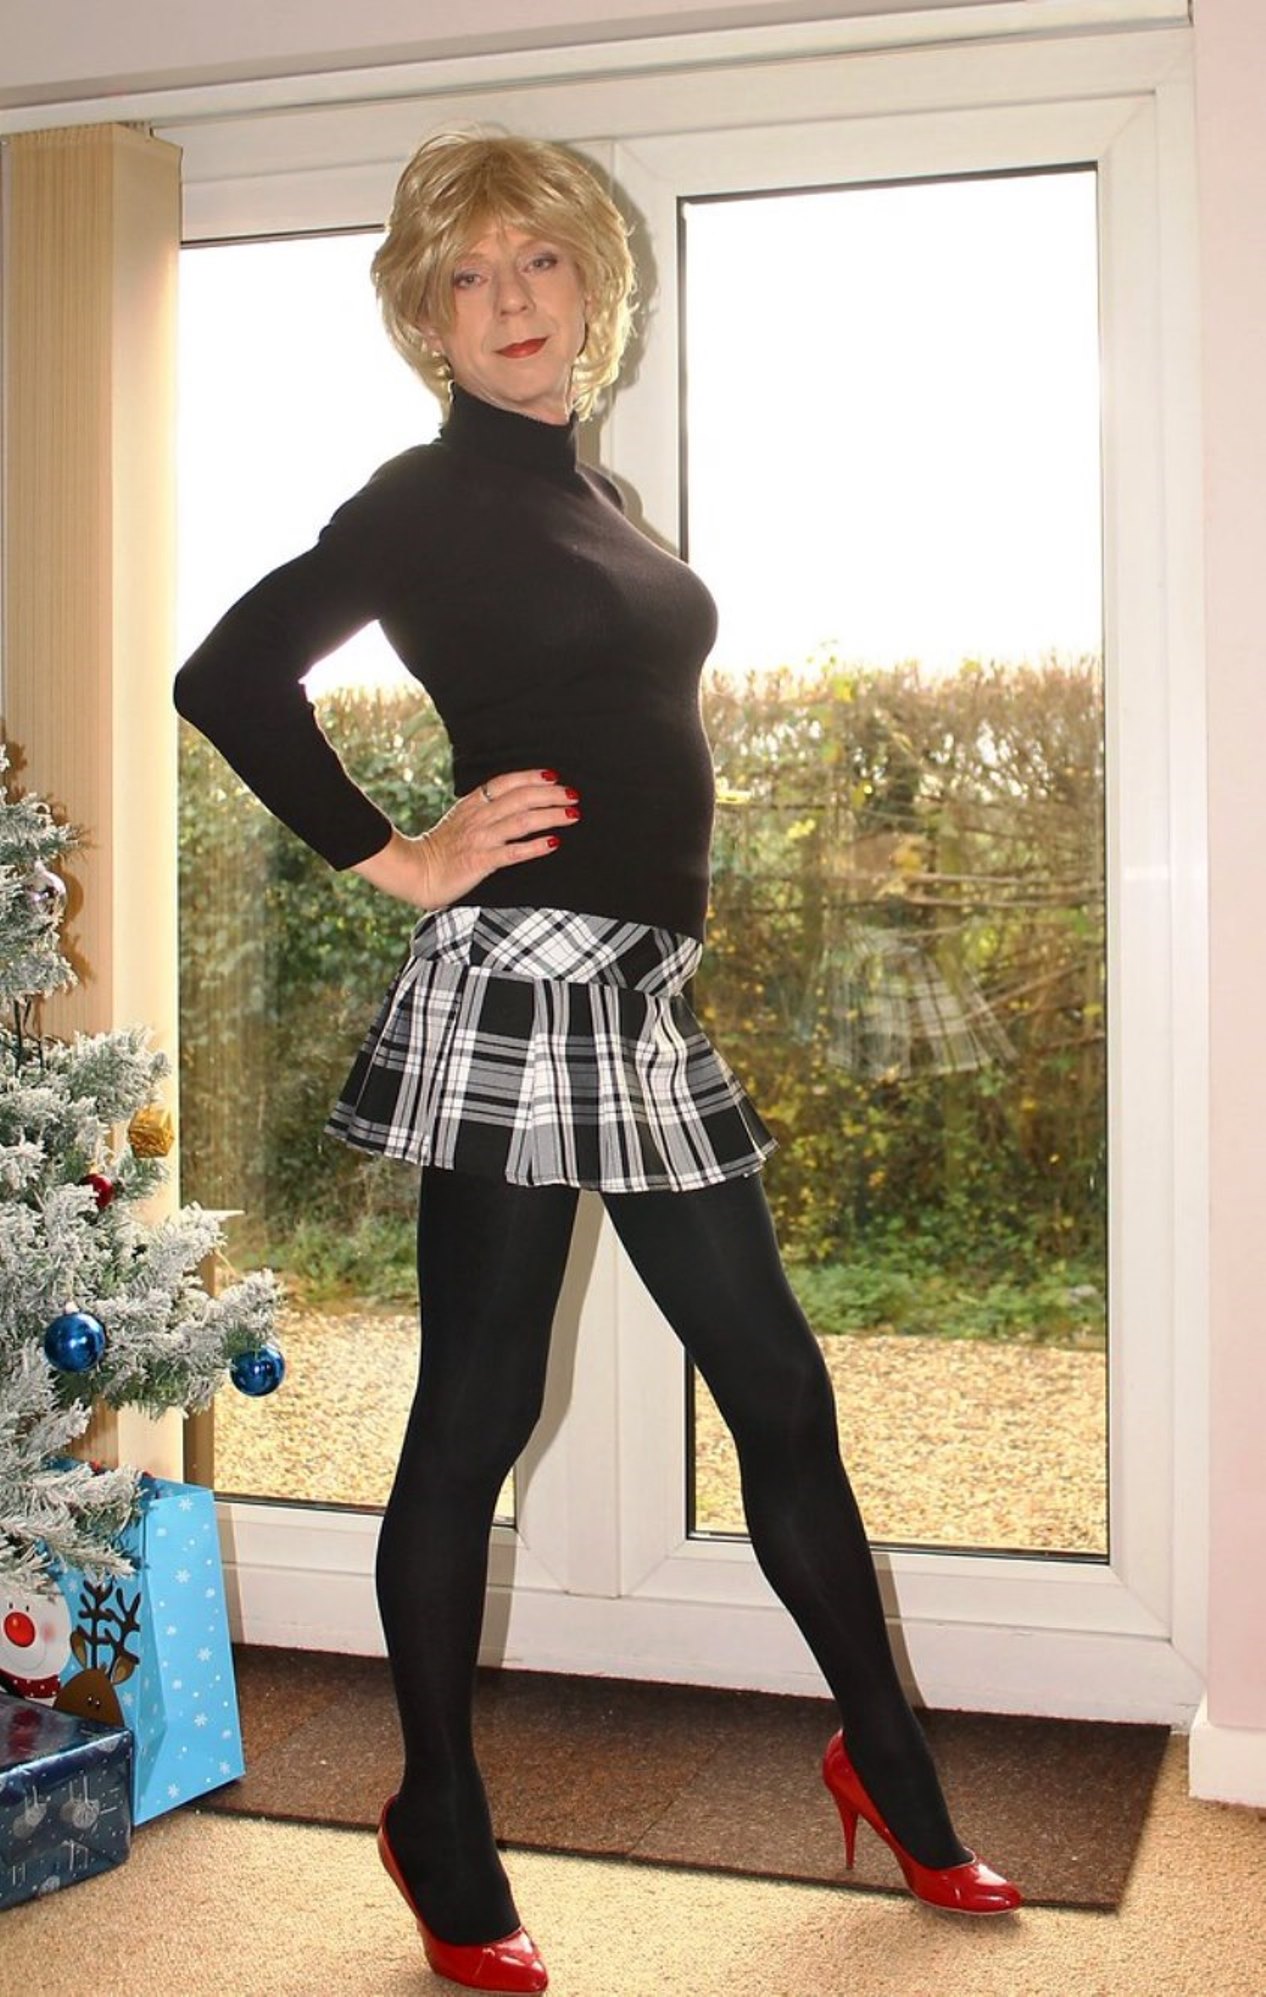
black, opaque, tights, clothing, plaid, tartan, stocking, pattern, leg, blond, pantyhose, fashion, design, footwear, high heels, waist, leggings, textile, long hair, dress, fashion accessory, knee, thigh, shoe, trunk, style